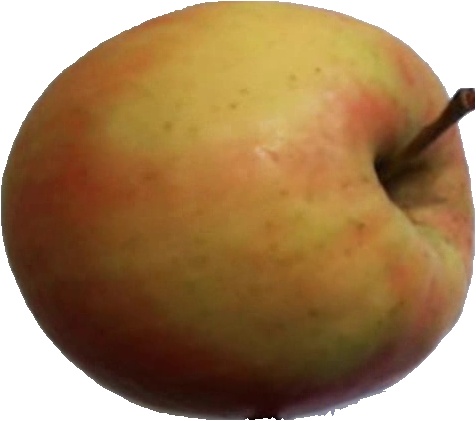
Label: apple_pink_lady_1